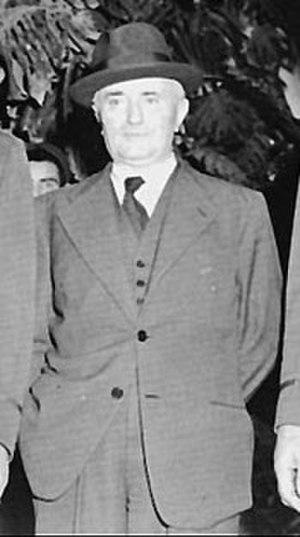
François Darlan, né le 7 août 1881 à Nérac et mort assassiné le 24 décembre 1942 à Alger, est un amiral et homme politique français.